Jukka Poika

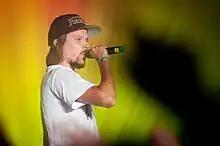
Jukka Poika in August 2011

Jukka Rousu (born 19 July 1980), better known by his stage name Jukka Poika, is a Finnish reggae artist.